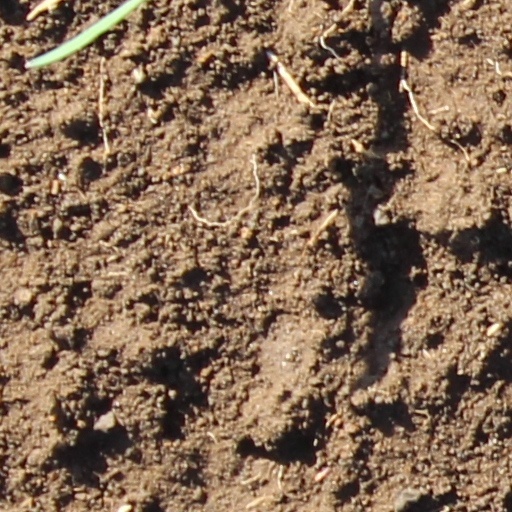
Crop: wheat